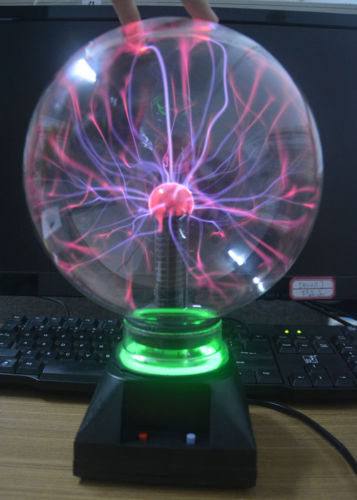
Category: lamp